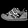
Label: Sneaker